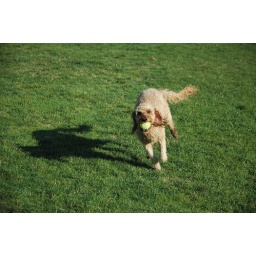
A dog brings a ball back to its owner on a sunny, September afternoon in Boston.